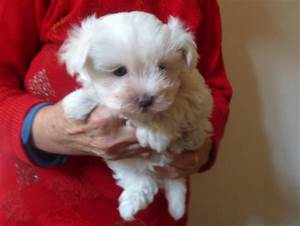
Label: dog